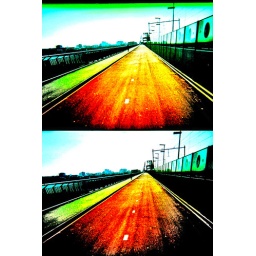
nuclear bike bridge doing lomo atomic splicing in full color.